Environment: real
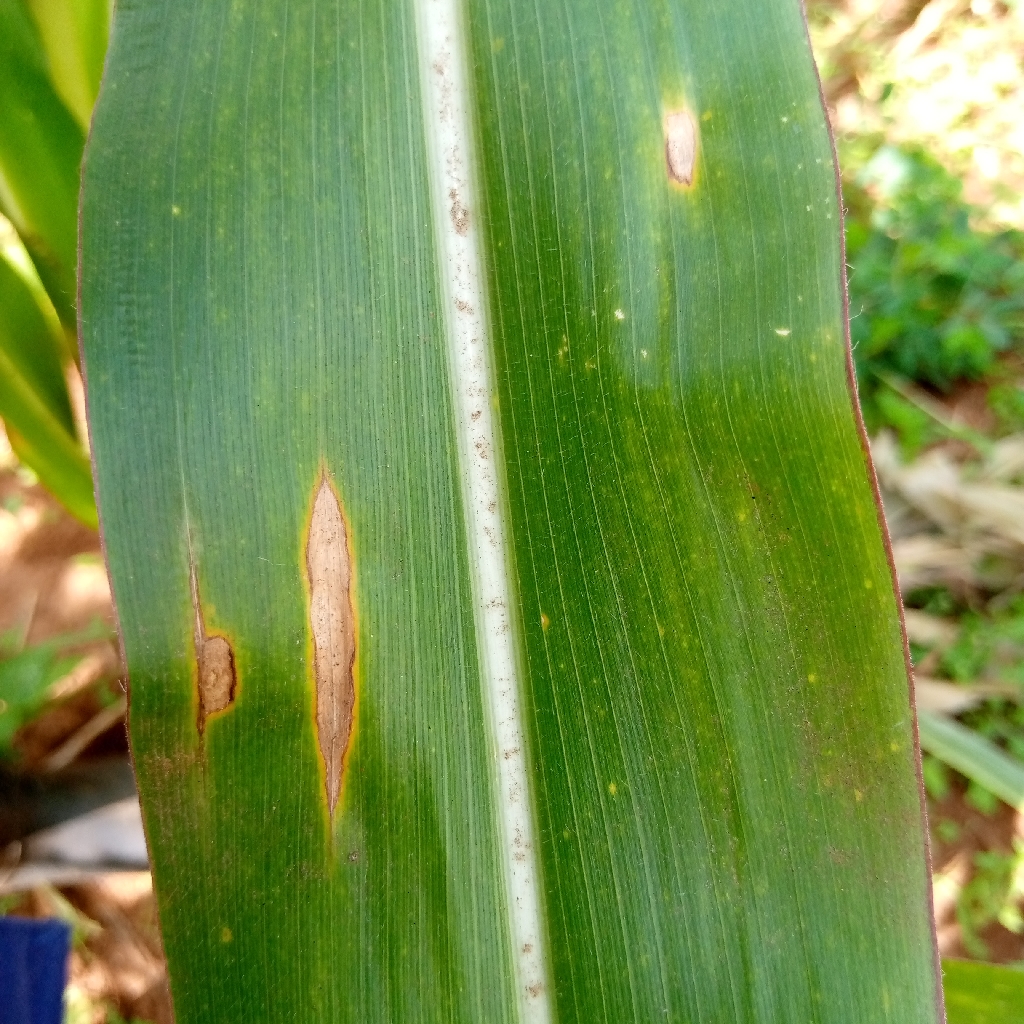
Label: northern_corn_leaf_blight